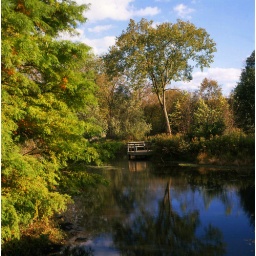
Just seeing the blue sky makes me happy. It's been gray in Ann Arbor for the past two weeks.